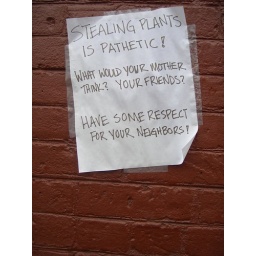
above a plant pot